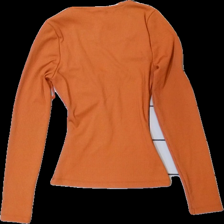
View: back
Type: Top
Category: Ladies
Brand: Gina Tricot
Colors: Brown
Material: 100% polyester
Cut: Regular
Size: XS
Season: All
Damage location: bottom center
Price range: 50-100
Recommended usage: Reuse
Description: brun långärmad tröja med snörning fram